19th-century Chinese immigration to America

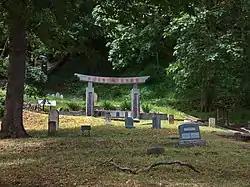
Newly constructed entrance gate to the historic Chinese section of Evergreen Cemetery in Santa Cruz, California

Chinese immigration to America in the 19th century is often referred to as the first wave of Chinese Americans. These immigrants were primarily Cantonese and Taishanese speakers.